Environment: lab
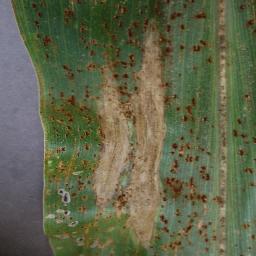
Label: northern_corn_leaf_blight